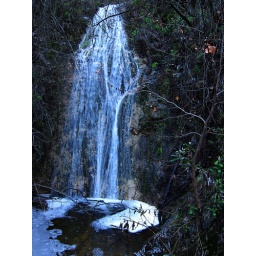
The water fell in white gossamer strands, bubbling at the bottom, oxygen rich.